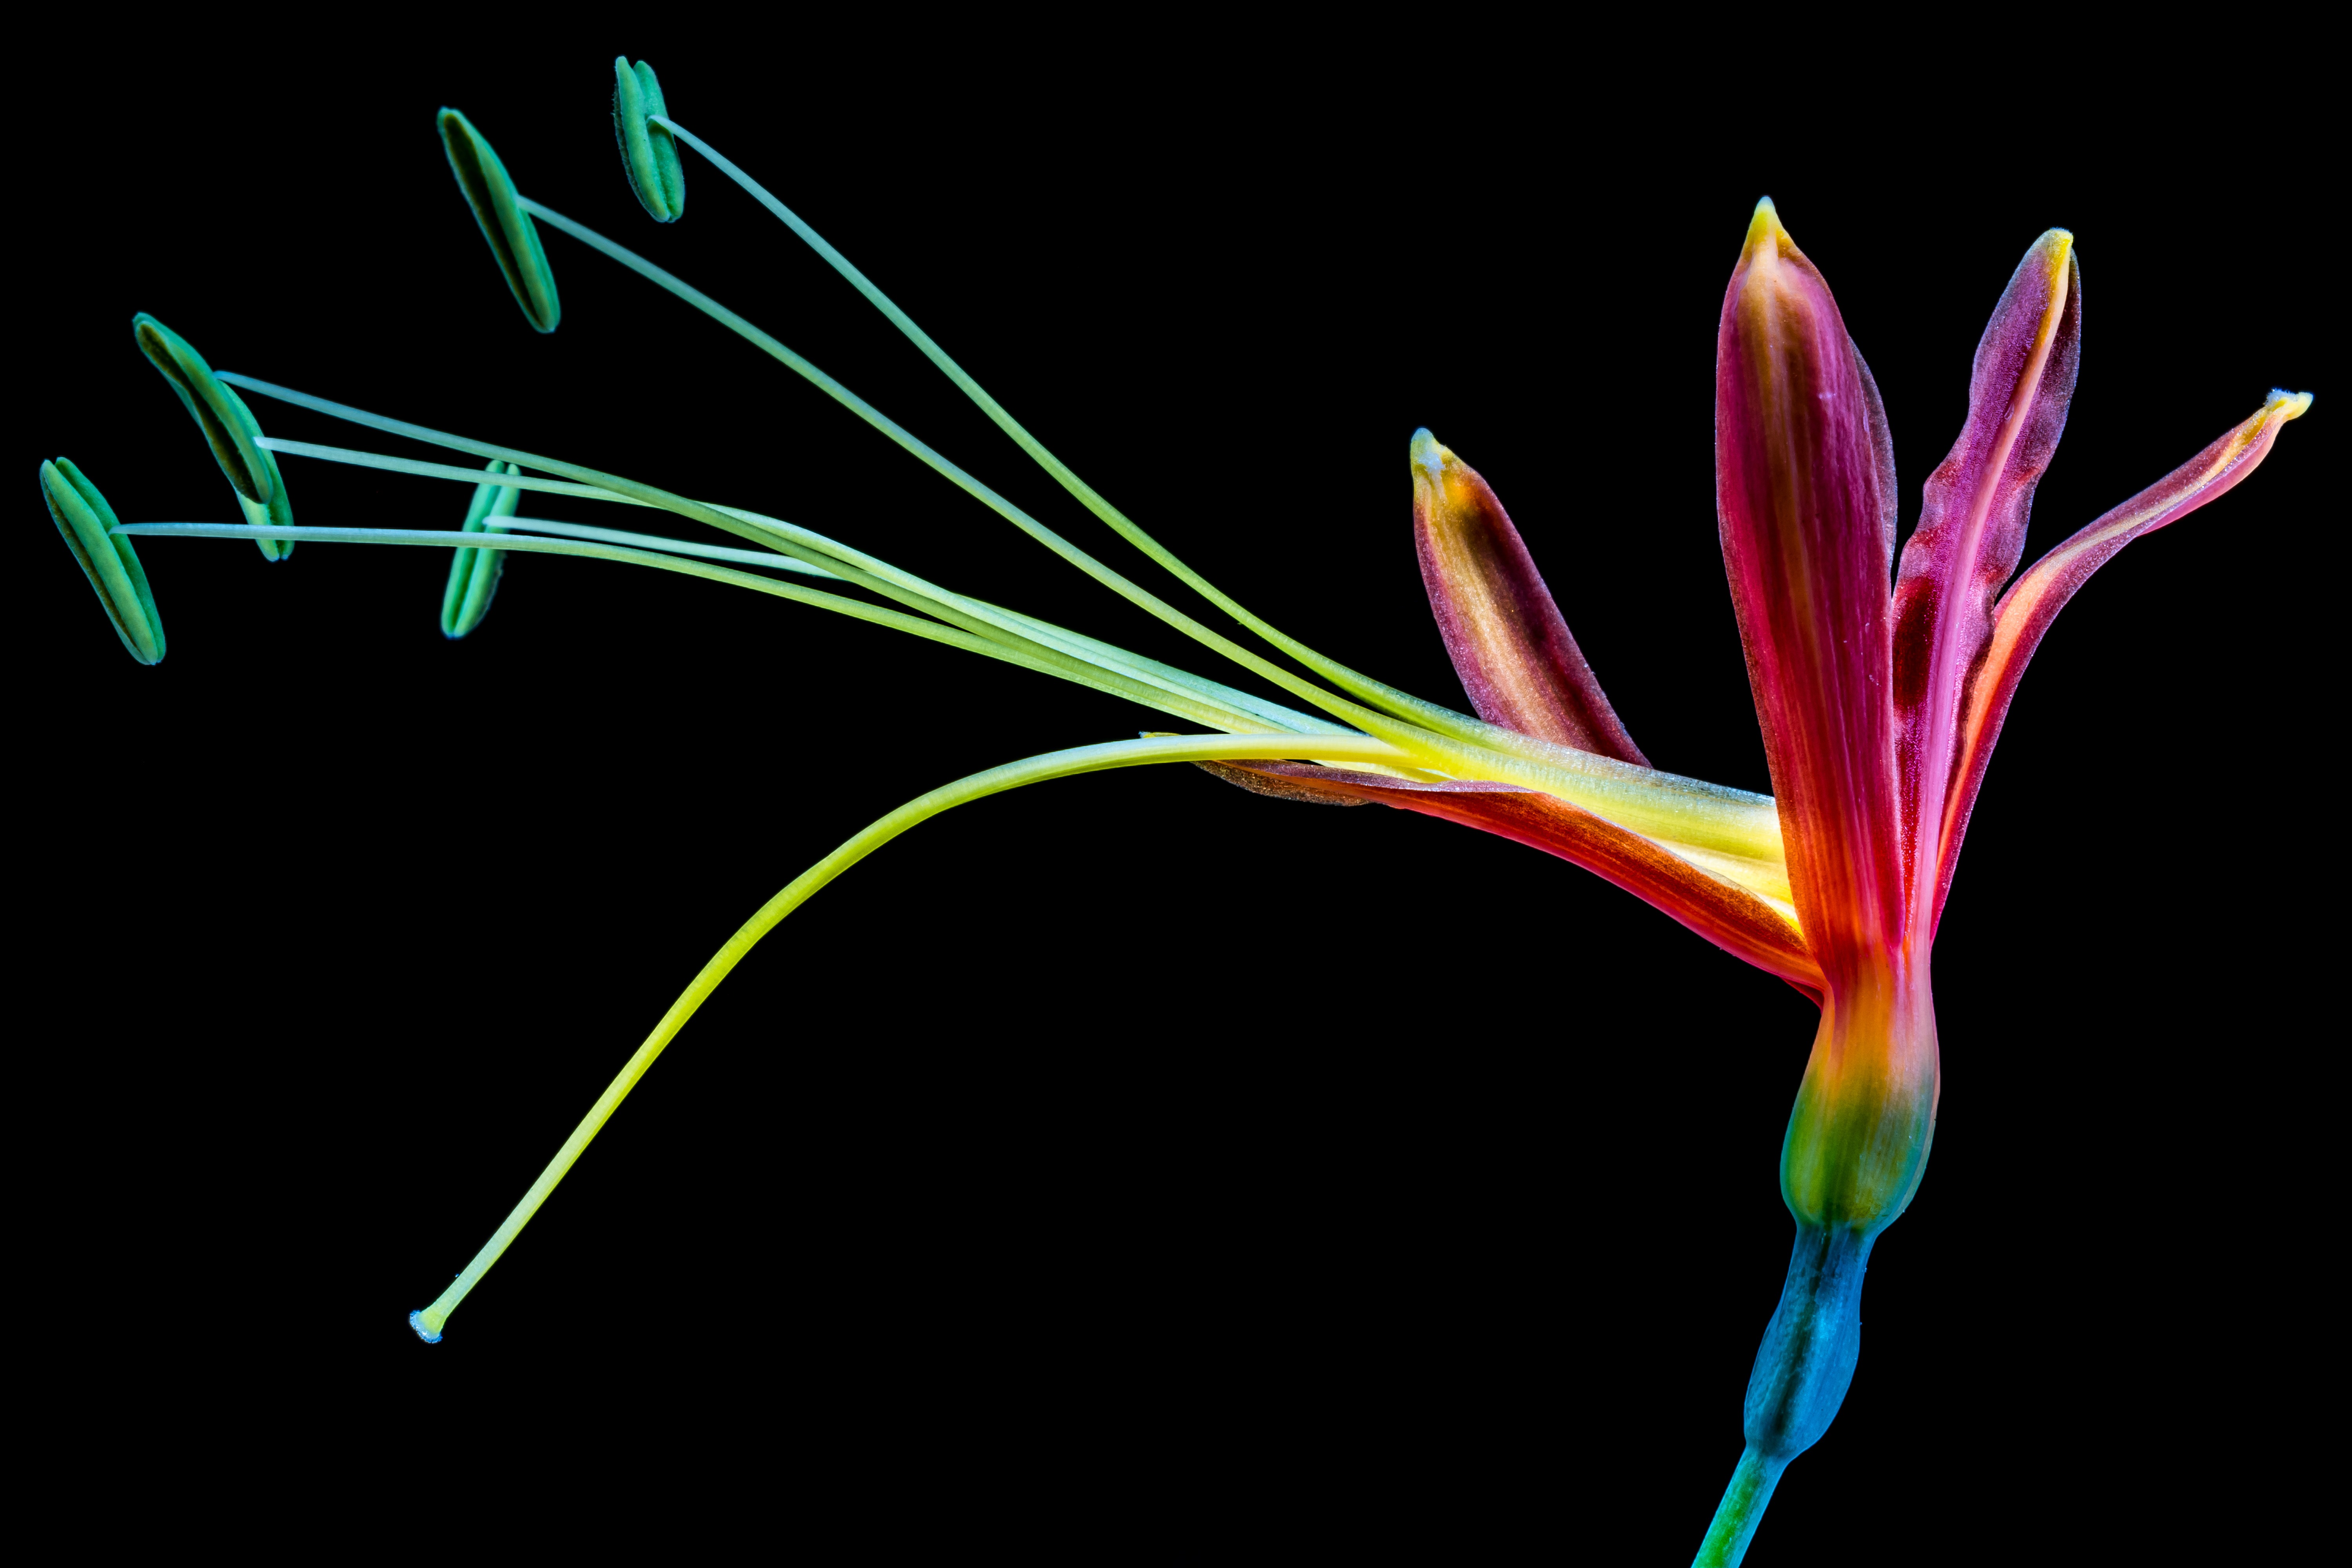
blossom, plant, leaf, flower, petal, bloom, line, green, color, colorful, flora, cool colors, organ, macro photography, flowering plant, plant stem, computer wallpaper